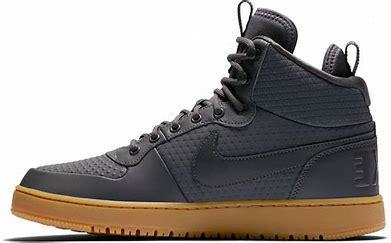
Brand: Nike
Model: Court Borough